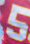
Number: 5